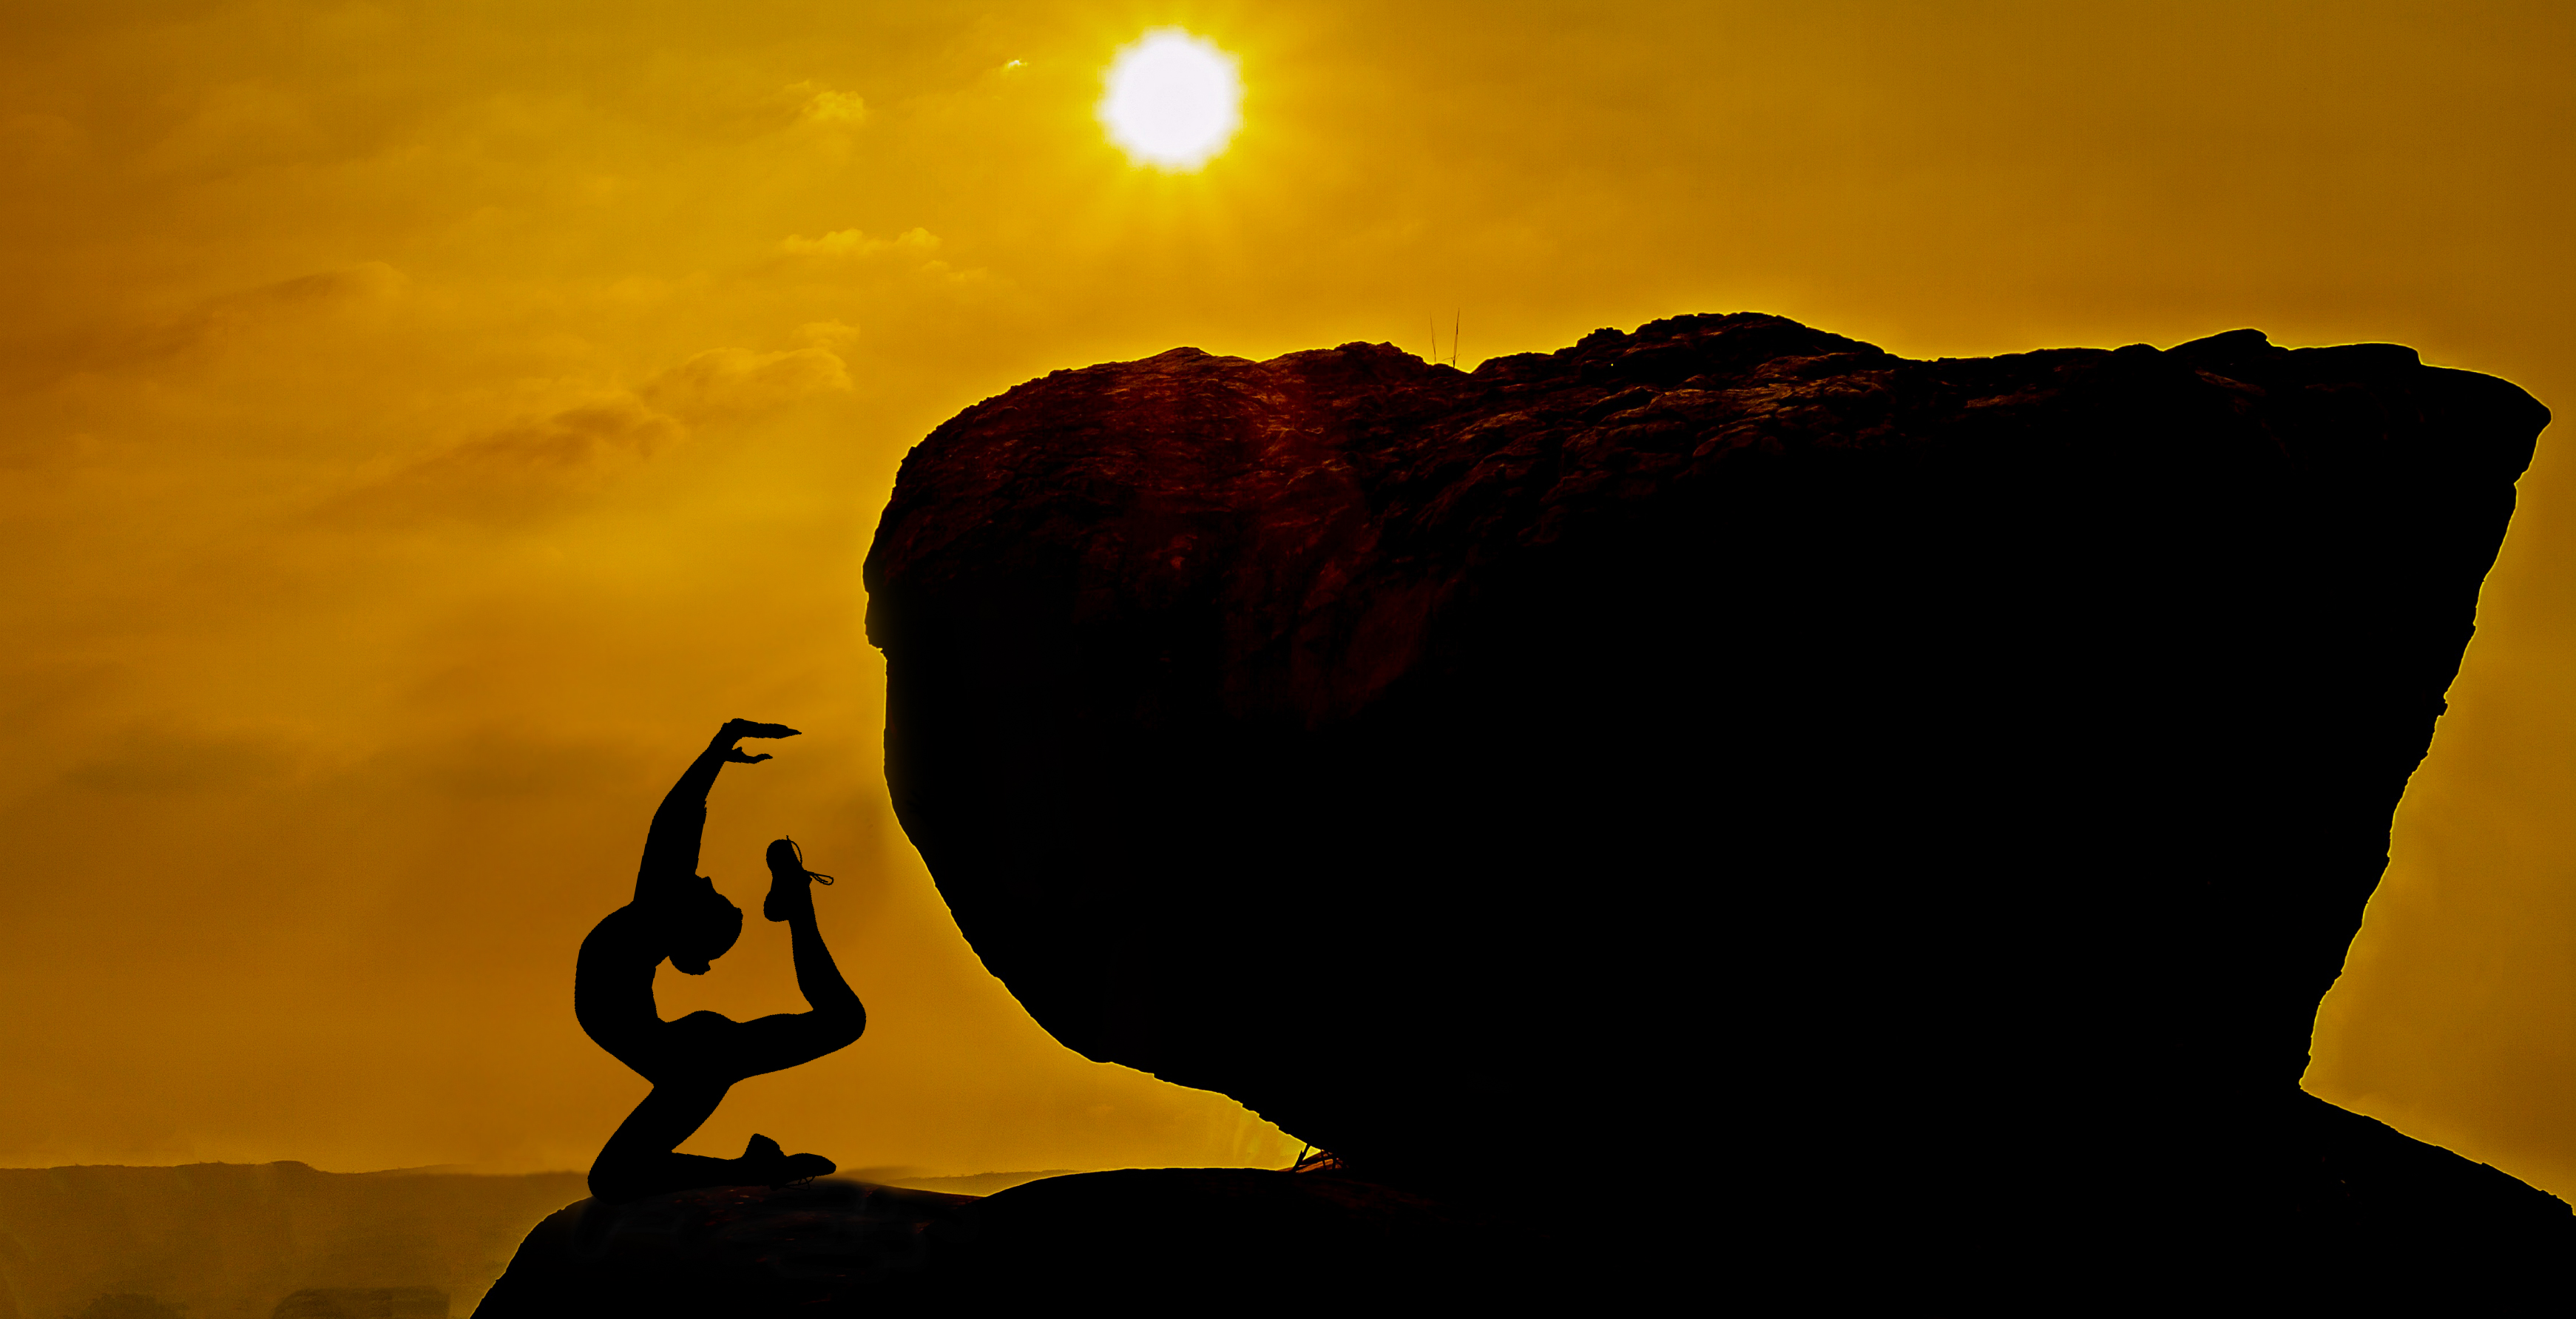
yoga, meditation, spirit, soul, relaxing, silhouette, freedom, dusk, pose, conceptual, dawn, woman, zen, hands, wisdom, rock, human, travel, mountains, nature, orange, outdoor, sky, yellow, sun, sunrise, sunset, sunlight, evening, stock photography, landscape